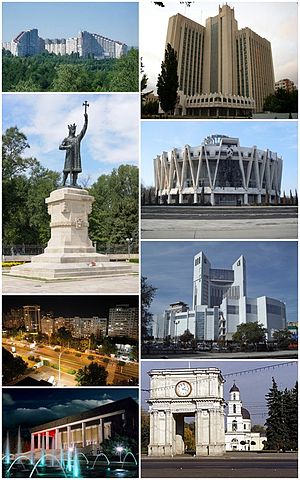
Chișinău
Chișinău er Moldovas hovedstad og har 685.900 indbyggere. Byen blev grundlagt i 1436. Den blev erobret af Tyrkiet i det 16. århundrede. I begyndelsen af 1800-tallet var det en by med blot 7.000 indbyggere. I 1812 blev Chișinău indtaget af Rusland.